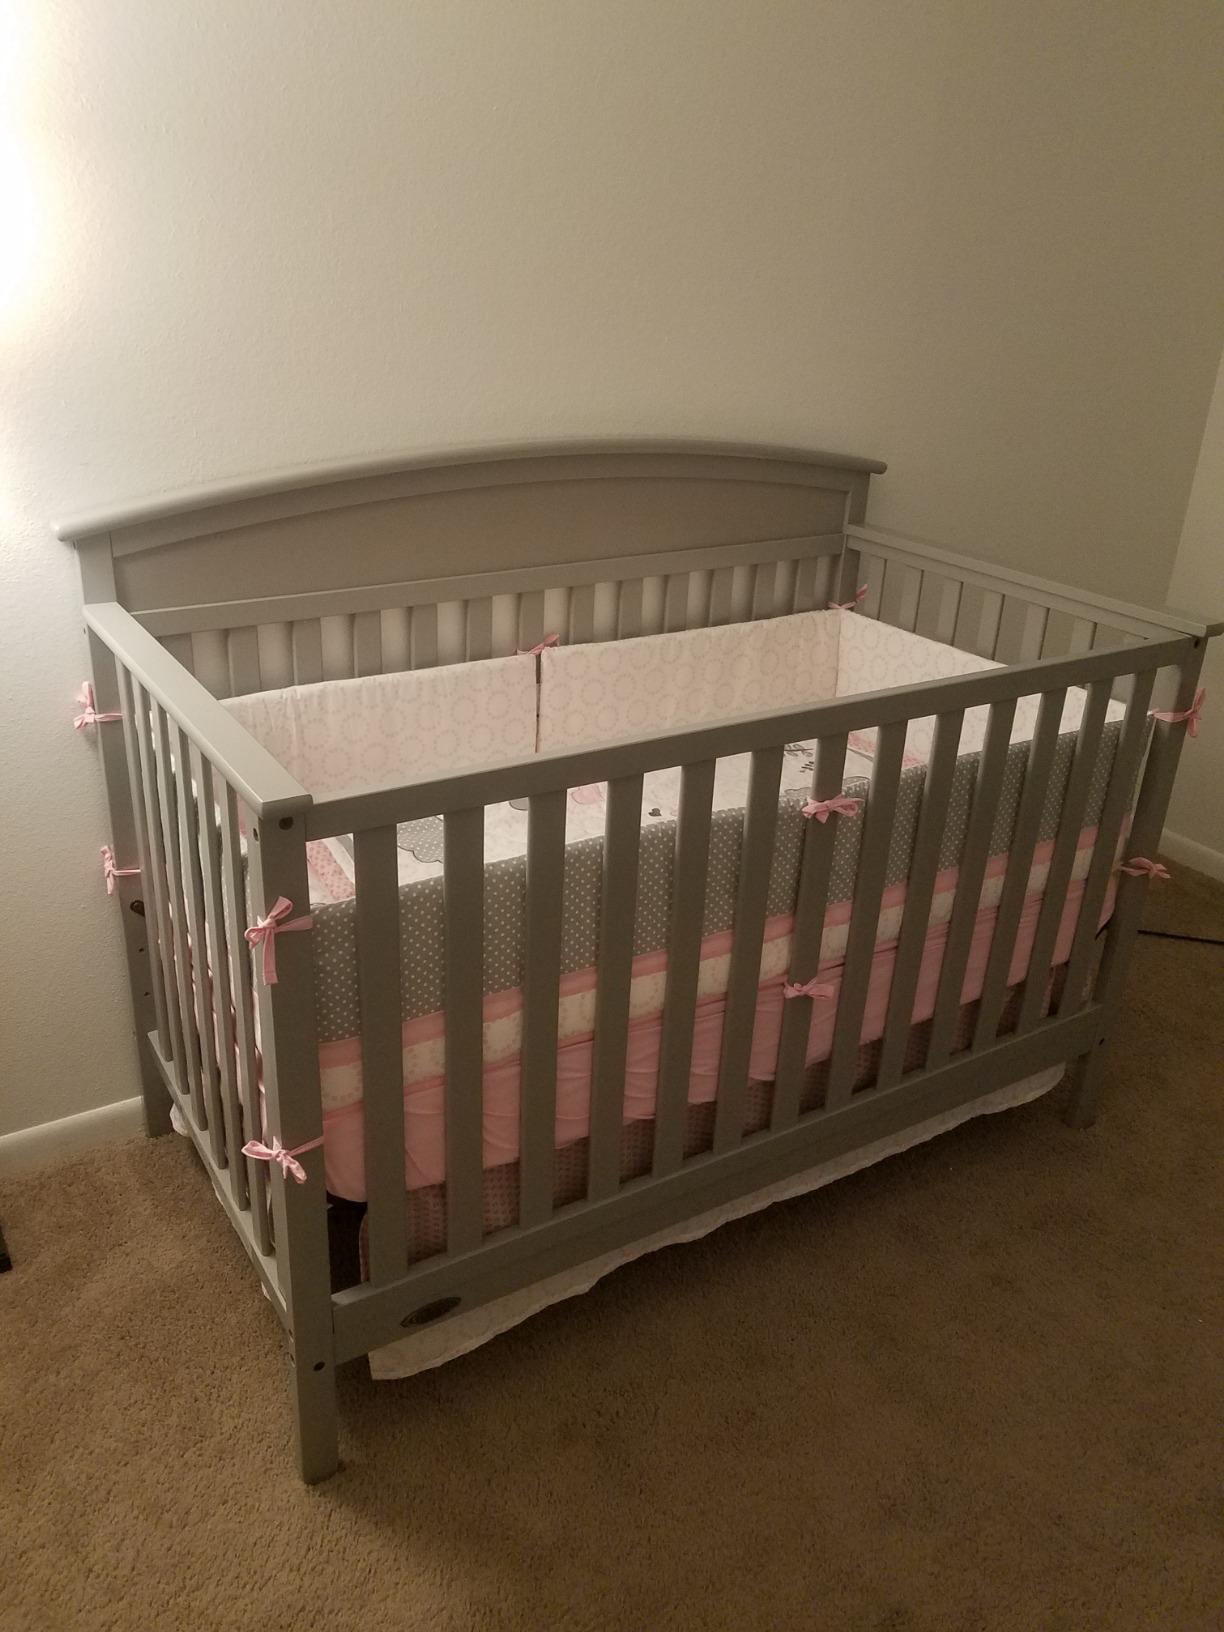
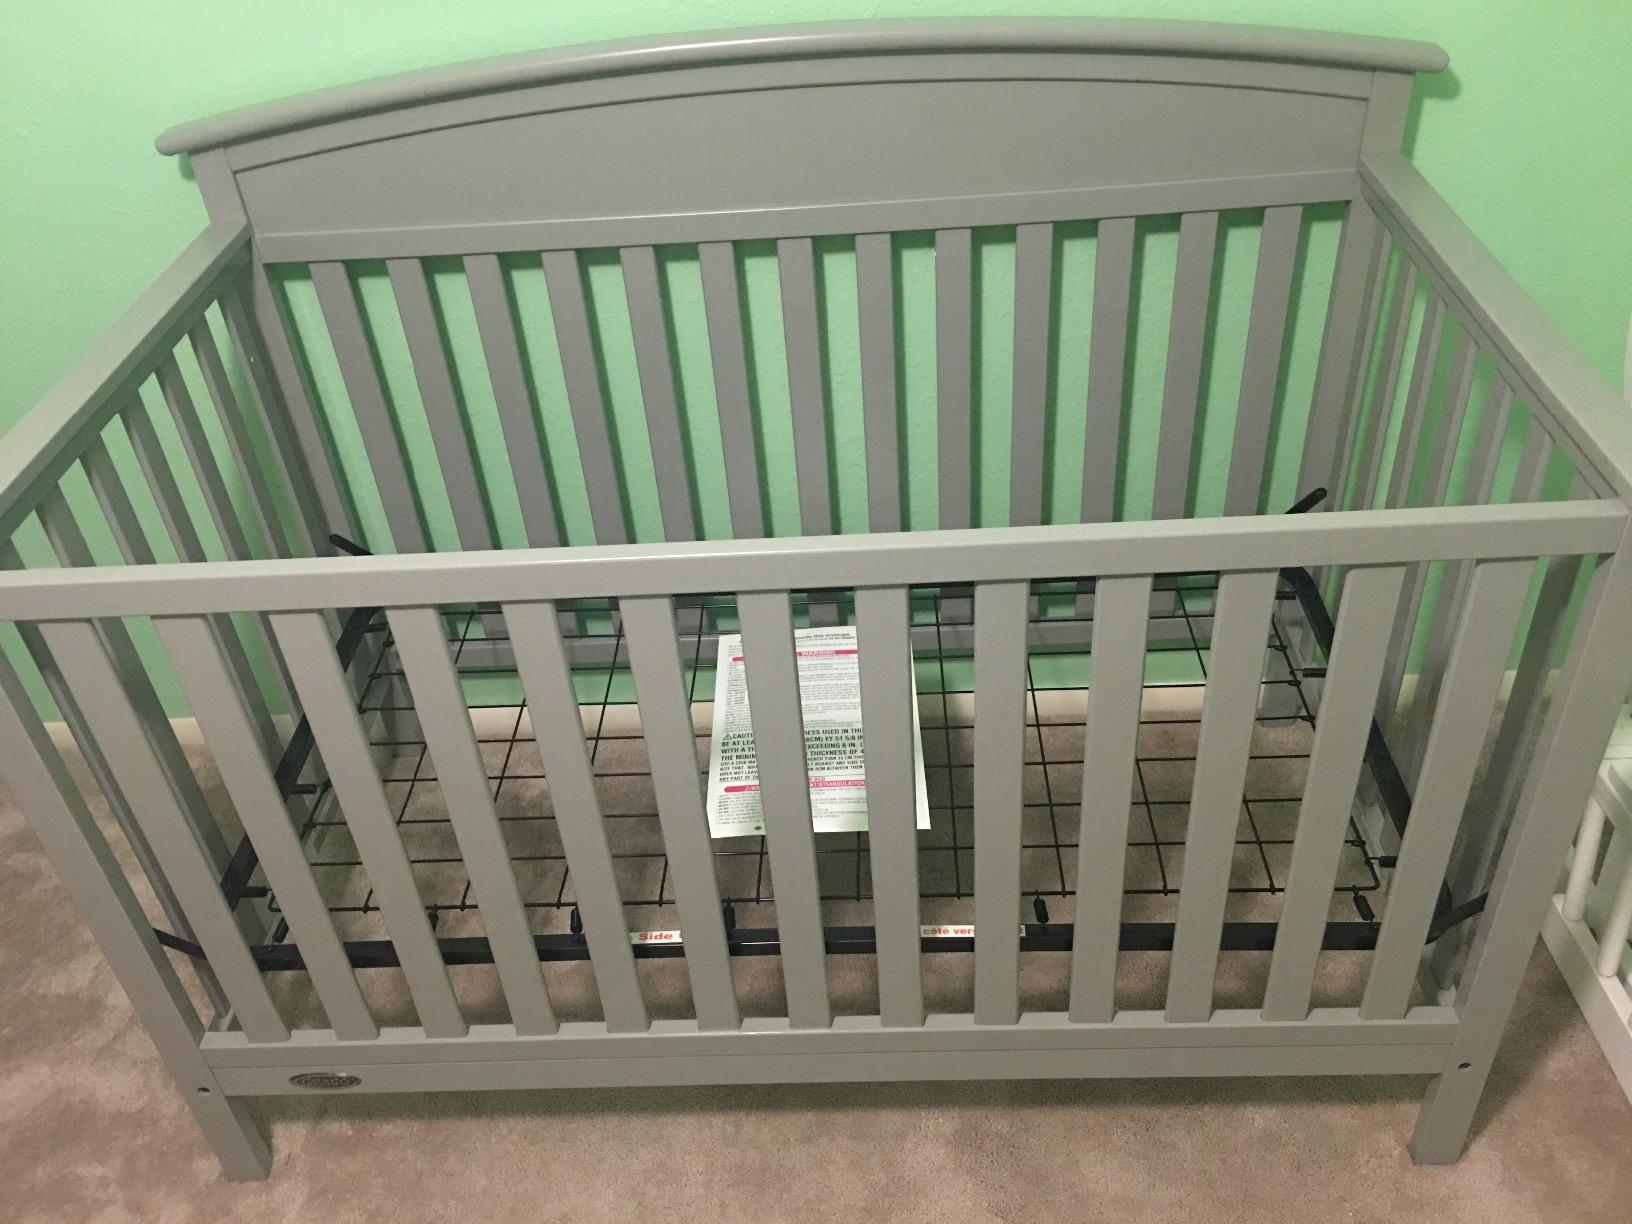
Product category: products_crib
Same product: yes